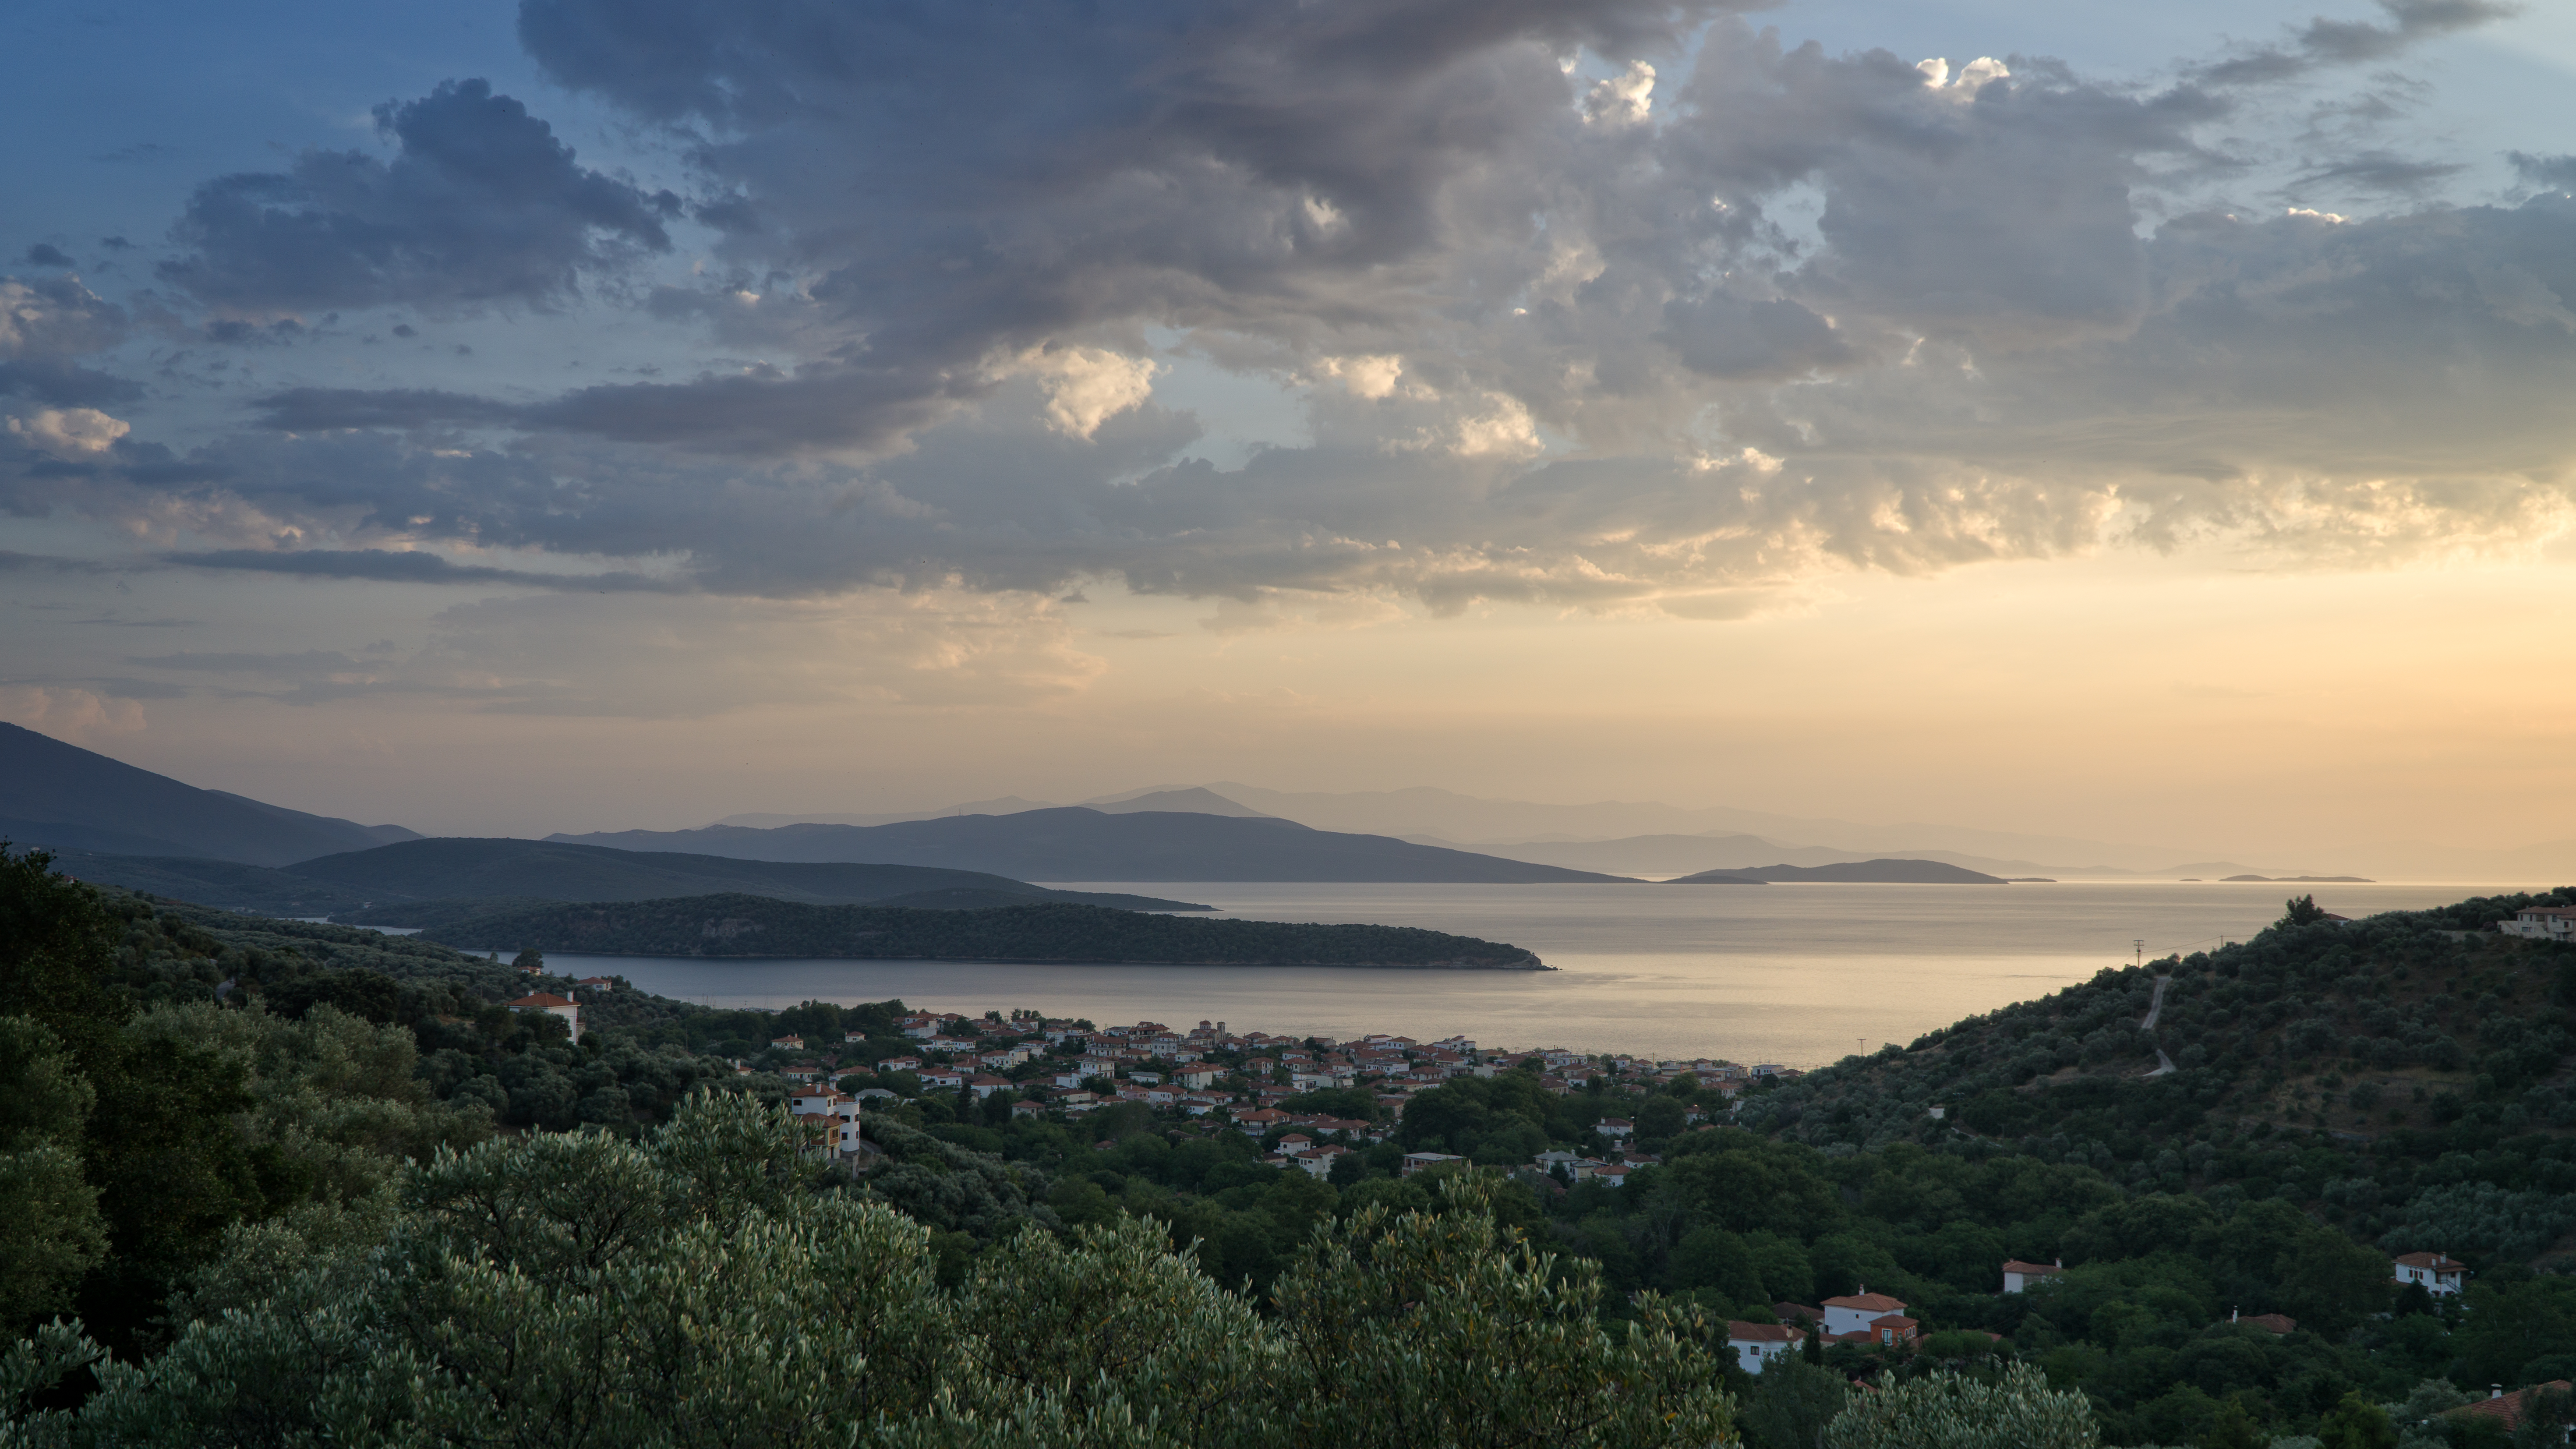
landscape, sea, coast, water, nature, ocean, horizon, mountain, cloud, sky, sunrise, sunset, morning, hill, lake, dawn, mountain range, dusk, panoramic, evening, bay, reservoir, highland, trees, clouds, buildings, mountains, houses, loch, landform, atmospheric phenomenon, mountainous landforms